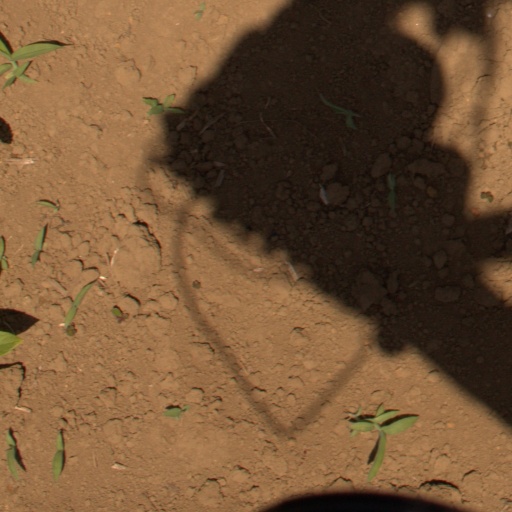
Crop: Jerusalem artichoke